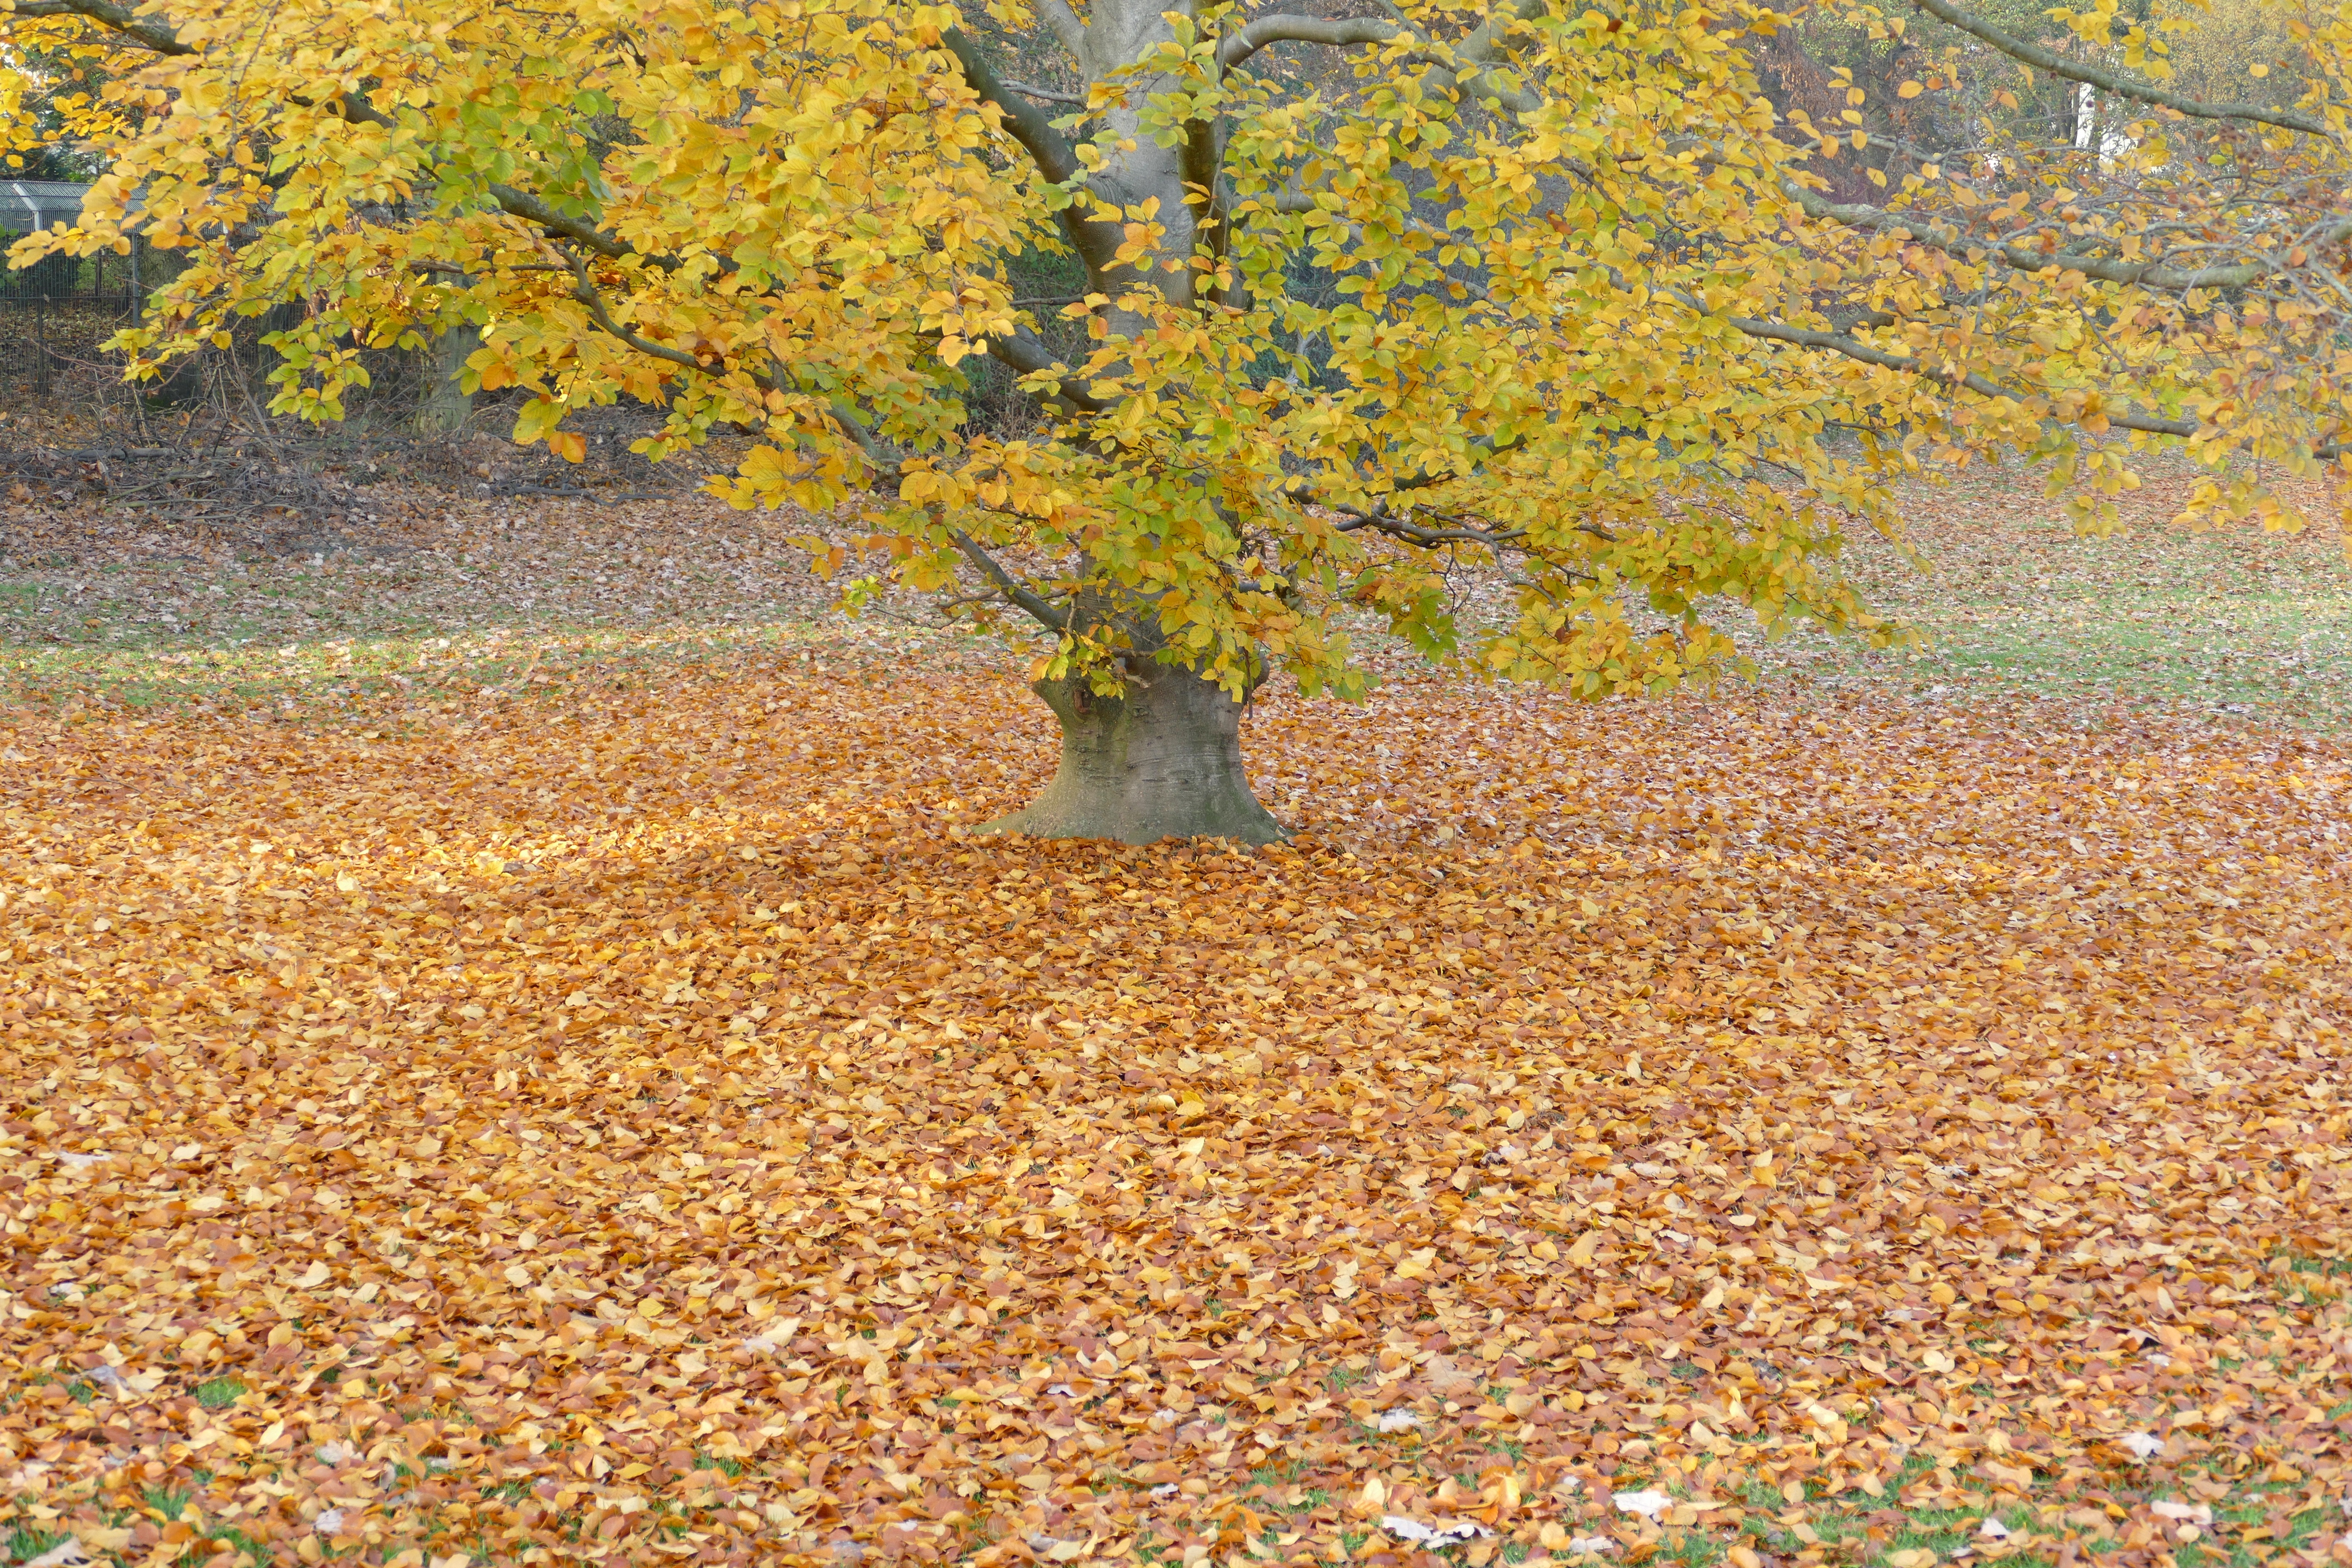
tree, nature, plant, field, sunlight, leaf, flower, autumn, park, season, emerge, leaves, shrub, deciduous, woodland, autumn leaf, fall color, fall foliage, autumn forest, ecosystem, golden autumn, autumn light, grass family, woody plant